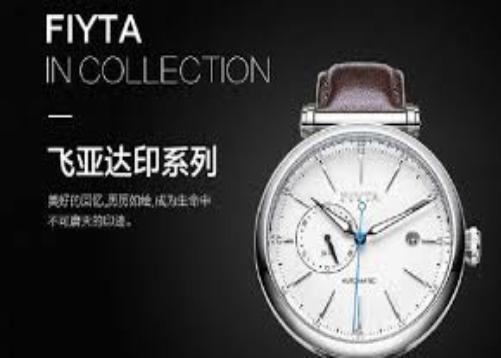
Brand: fiyta
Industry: Electronic